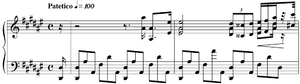
Aleksandr Skrjabin / Musik / Værker
Indledningen til Skrjabins Etude op. 8 nr. 12.
Aleksandr Nikolajevitj Skrjabin var en russisk komponist og pianist. Han udviklede et meget lyrisk og følsomt tonesprog. Drevet af en poetisk, filosofisk og estetisk vision, som grænsede til mysticisme, anses han for at være en af forgrundspersonerne inden for russisk musikalsk symbolisme.